O'Shea (duo)

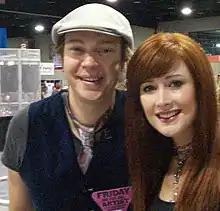
O'Shea at CMA Music Festival, 2010

O'Shea is an Australian country music duo composed of Mark (born 16 February 1977) and Jay (previously Kylie Smith) (born 17 January 1974). The duo commenced in 2007 and after relocating to Nashville in 2007, the duo has seen success as artists and songwriters, with nine #1 singles on the Australian country charts, as well as finishing fifth in the Country Music Television 2009 series "Can You Duet". The duo have released four studio albums, all of which have peaked inside the ARIA top 50.